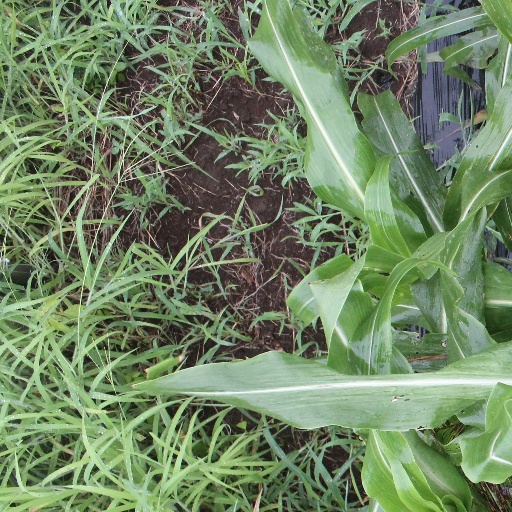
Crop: sorghum